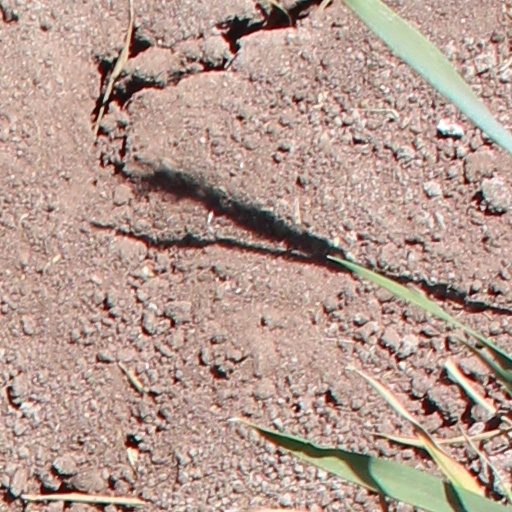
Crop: wheat